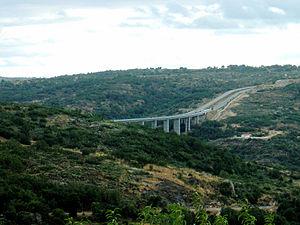
L'autoroute portugaise E 80 relie Aveiro à Vilar Formoso en passant par Viseu et Guarda. Elle relie le littoral centre portugais à sa principale frontière intérieure centre. Sa longueur est de 197 kilomètres. C'est une autoroute très utilisée par les poids lourds.